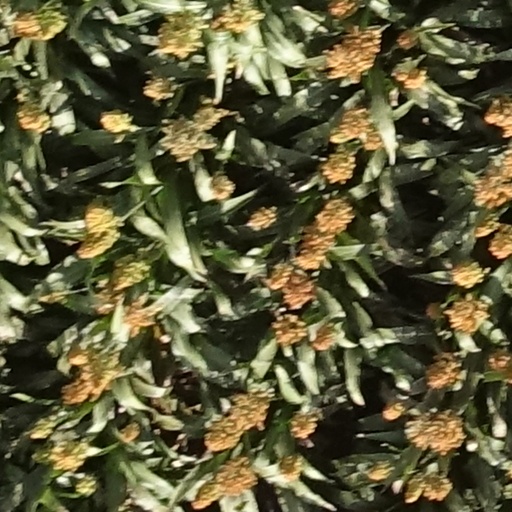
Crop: sorghum